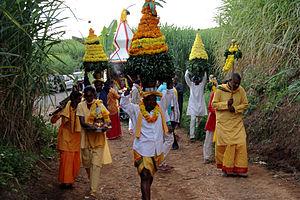
la réunion, rite hindouiste
L'histoire de l'hindouisme en Afrique est très succincte par rapport aux autres religions en Afrique, notamment l'islam et le christianisme, et même le judaïsme. Toutefois, la pratique de l'hindouisme est antérieure à la colonisation et remonte au Moyen Âge.